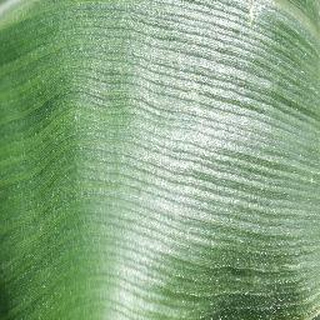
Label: healthy_corn